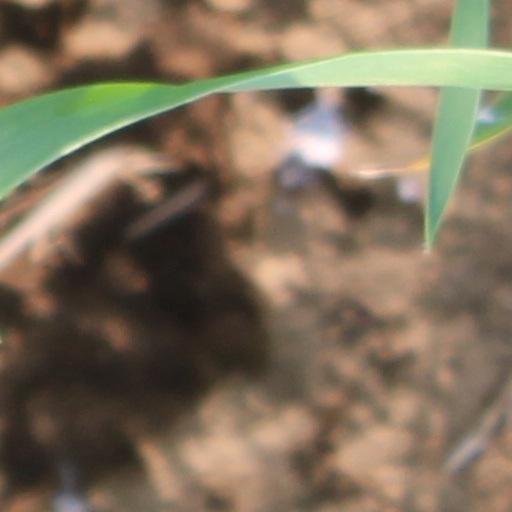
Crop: wheat